Mitsusada Umetani

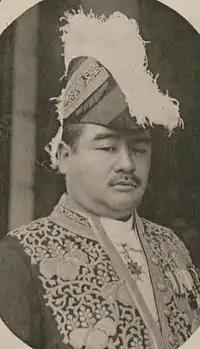
A photograph of Mitsusada Umetani

Mitsusada Umetani (2 December 1880 - 27 September 1936) was a Japanese Home Ministry and Police Bureau government official. He was born in Hyōgo Prefecture. He was a graduate of the University of Tokyo. He was governor of Yamanashi Prefecture (1923-1924) and Nagano Prefecture (1924-1926).